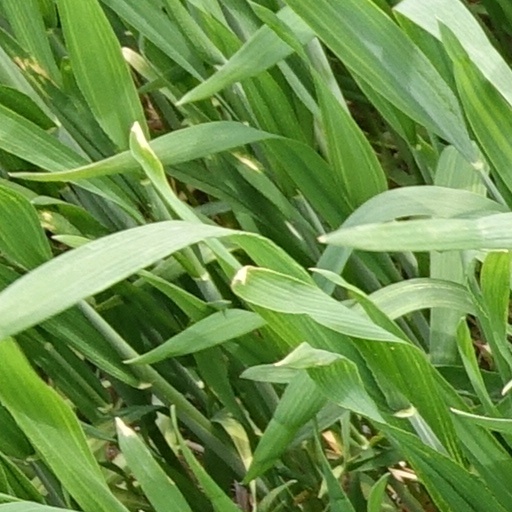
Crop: wheat